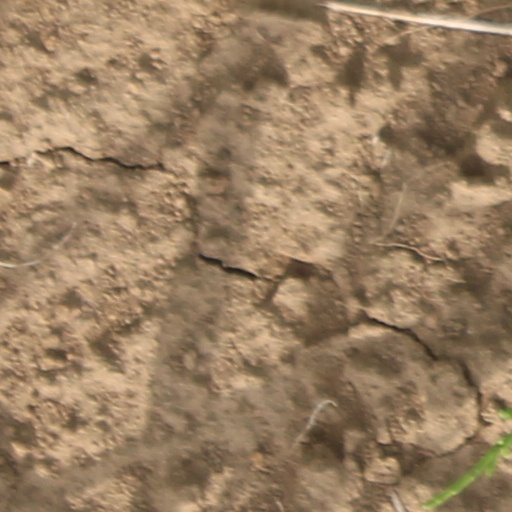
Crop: wheat